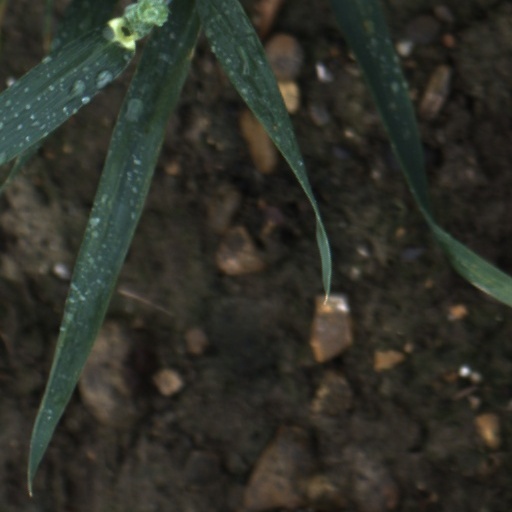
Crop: wheat